William H. Cabell

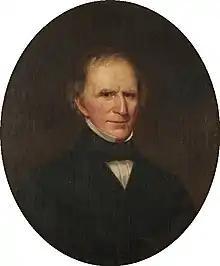
Portrait of William H. Cabell by Flavius Josephus Fisher

William H. Cabell (December 16, 1772January 12, 1853) was a Virginia lawyer, politician, plantation owner, and judge aligned with the Democratic-Republican party. He served as a Member of the Virginia House of Delegates, as Governor of Virginia, and as a judge on what later became the Virginia Supreme Court. Cabell adopted his middle initial in 1795which did not stand for a nameto distinguish himself from other William Cabells, including his uncle, William Cabell Sr.